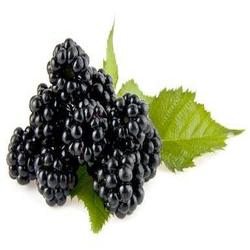
Label: Blackberry